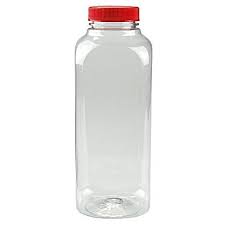
Waste category: plastic